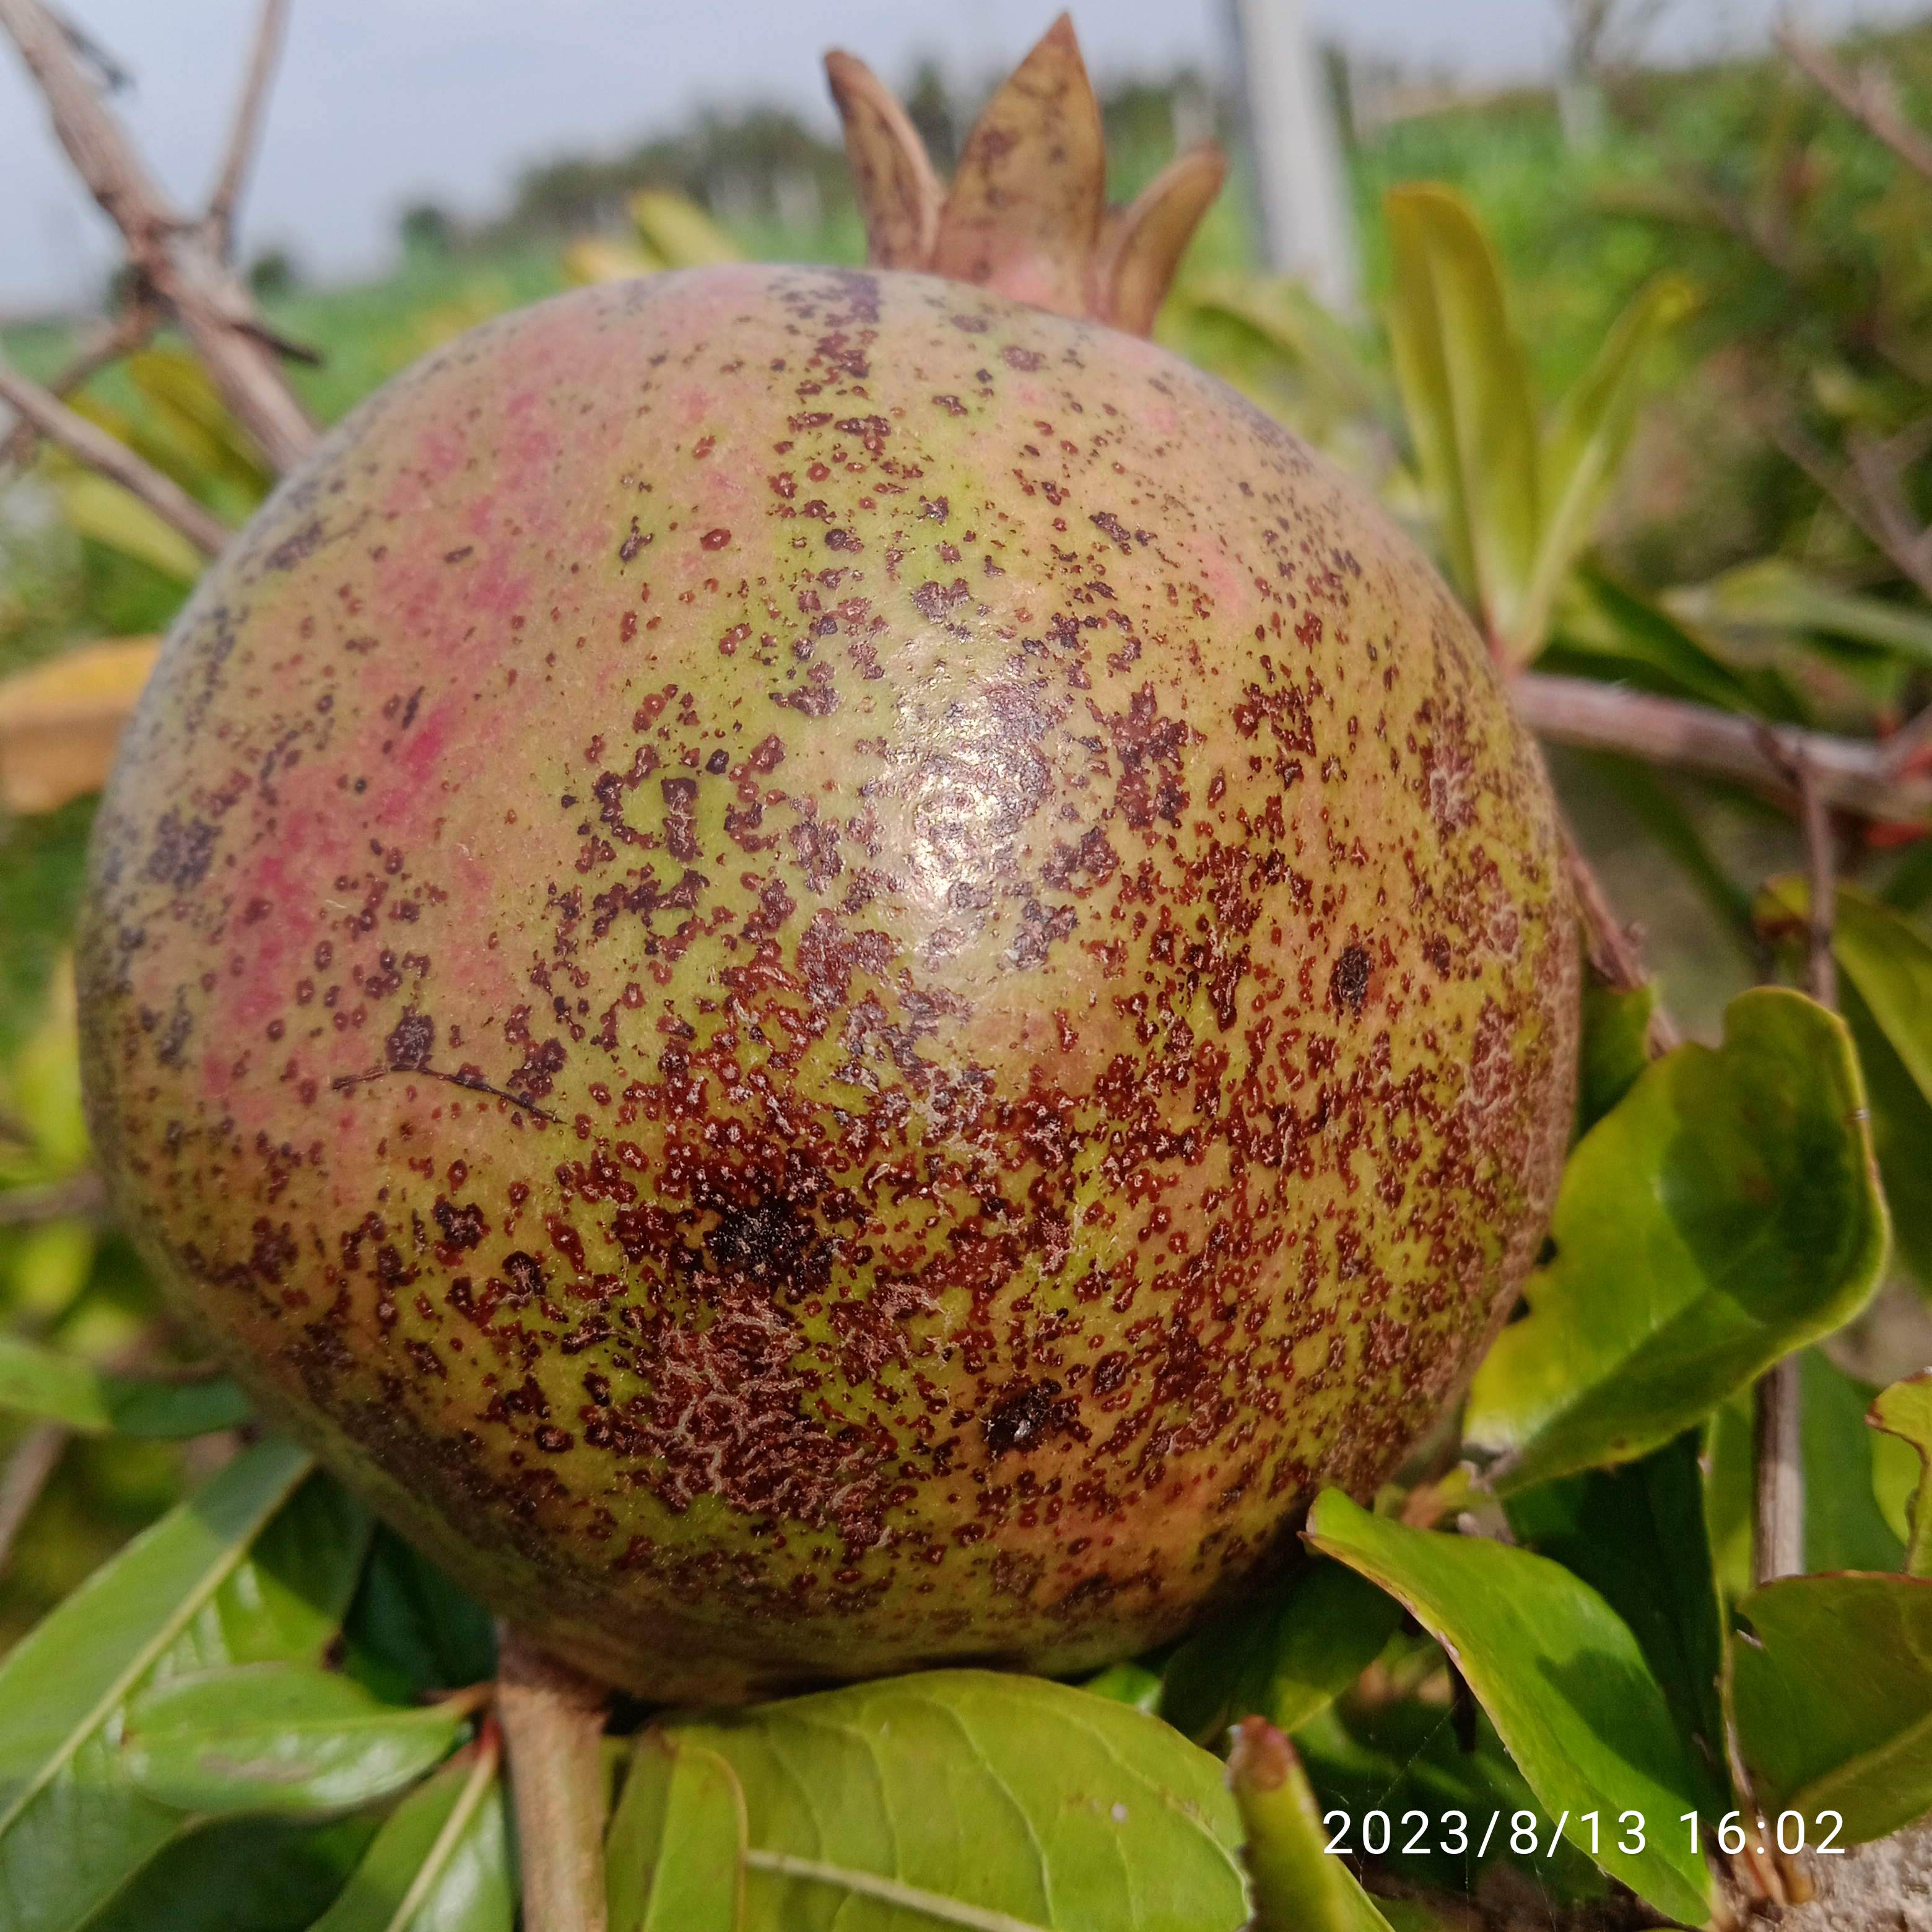
Label: Cercospora